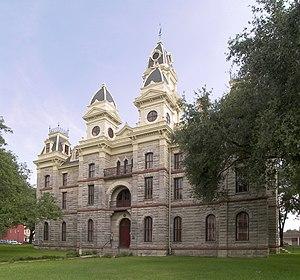
Le comté de Goliad est un comté situé dans le sud de l'État du Texas, aux États-Unis. Le nom Goliad est une anagramme de Hidalgo : le comté est nommé en l'honneur de Miguel Hidalgo. Le siège du comté est Goliad. Selon le recensement de 2010, sa population est de 7 210 habitants.